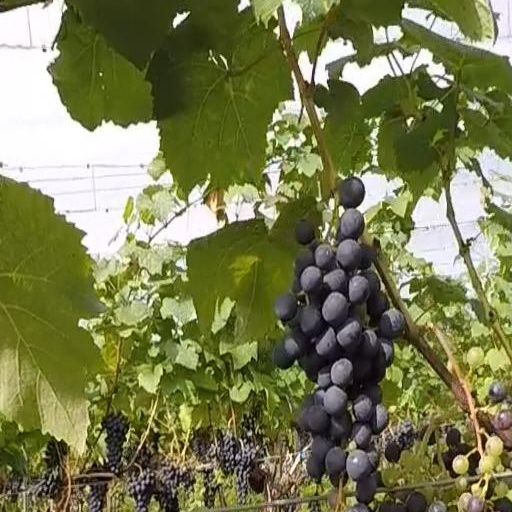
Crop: grape